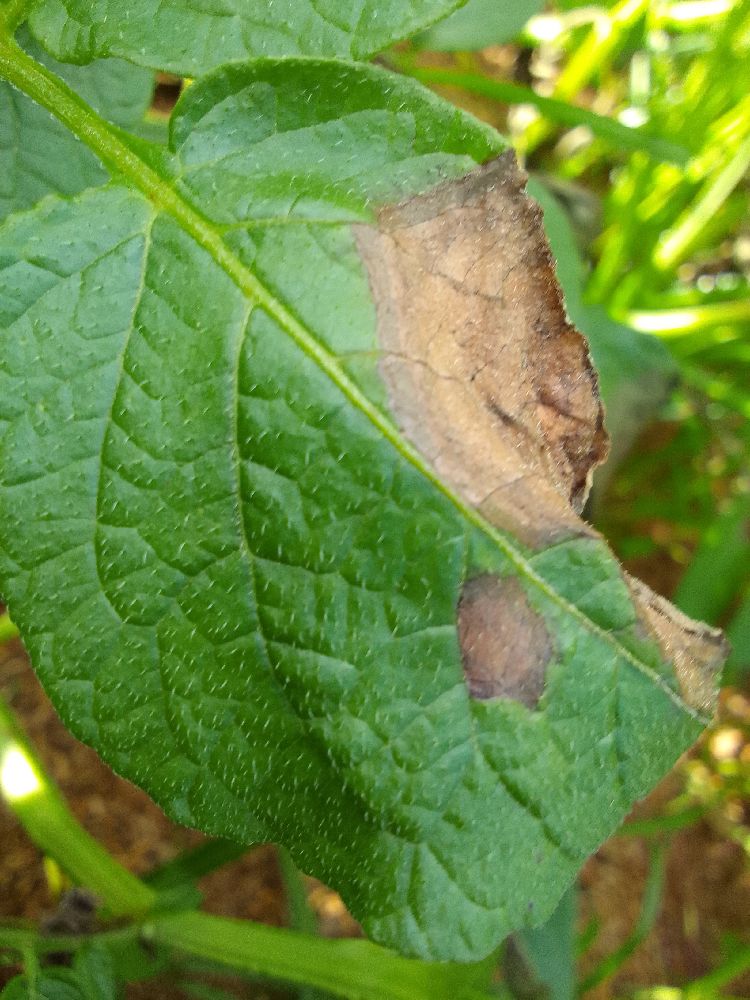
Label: Late blight